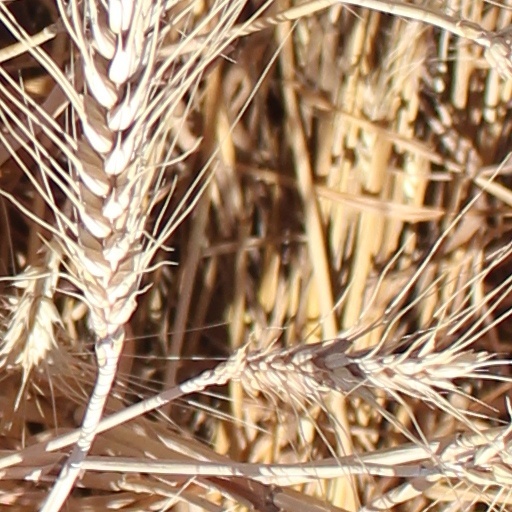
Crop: wheat